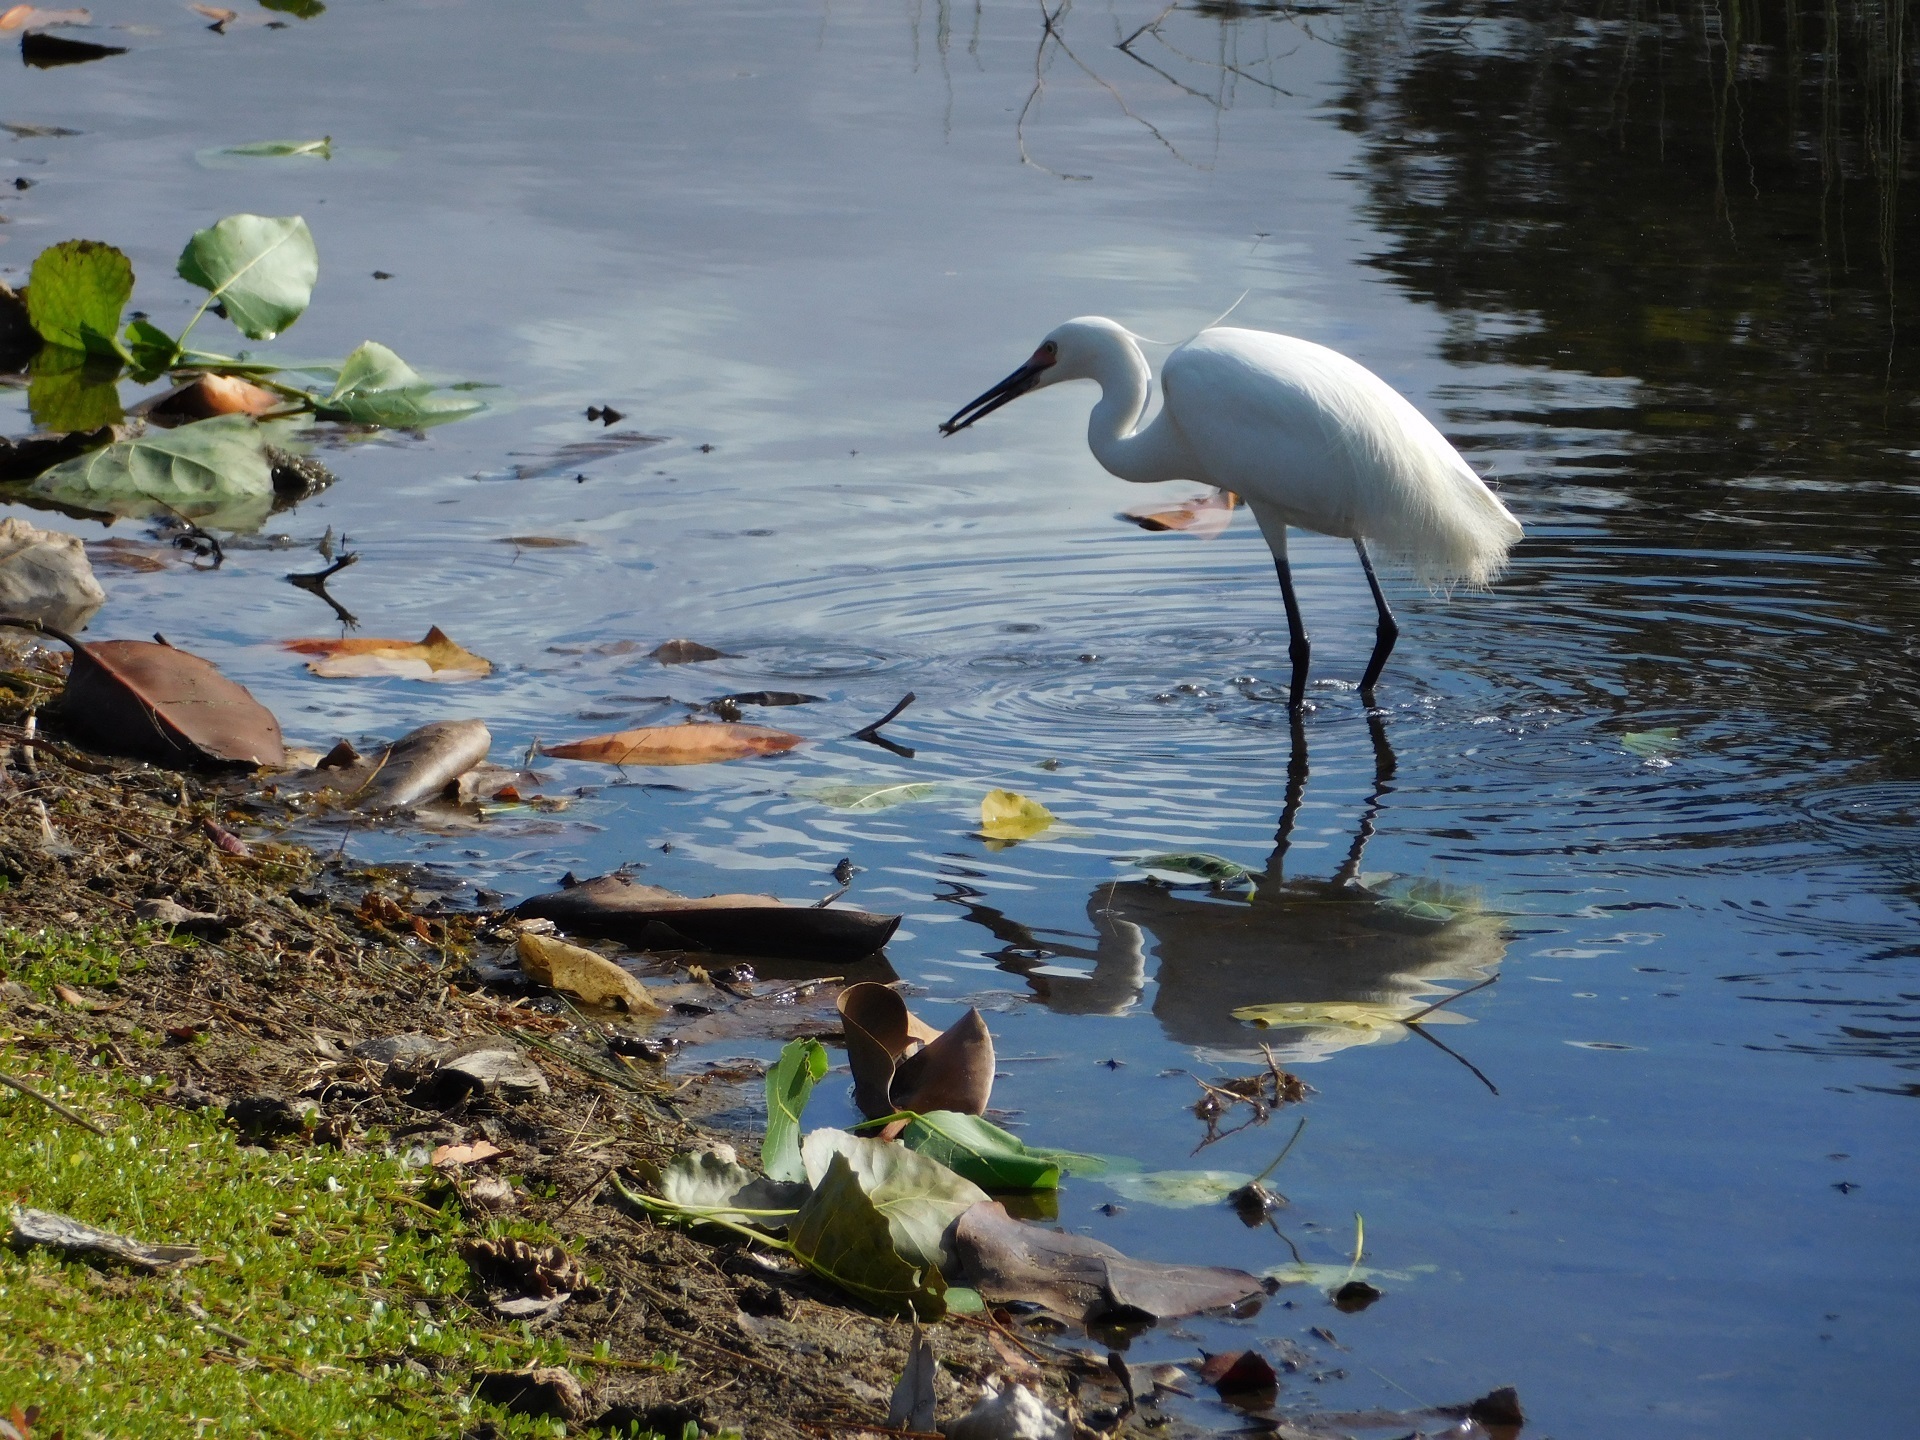
water, nature, marsh, bird, white, looking, wildlife, wild, portrait, reflection, fauna, outdoors, wading, head, wetland, vertebrate, egret, heron, water bird, little egret